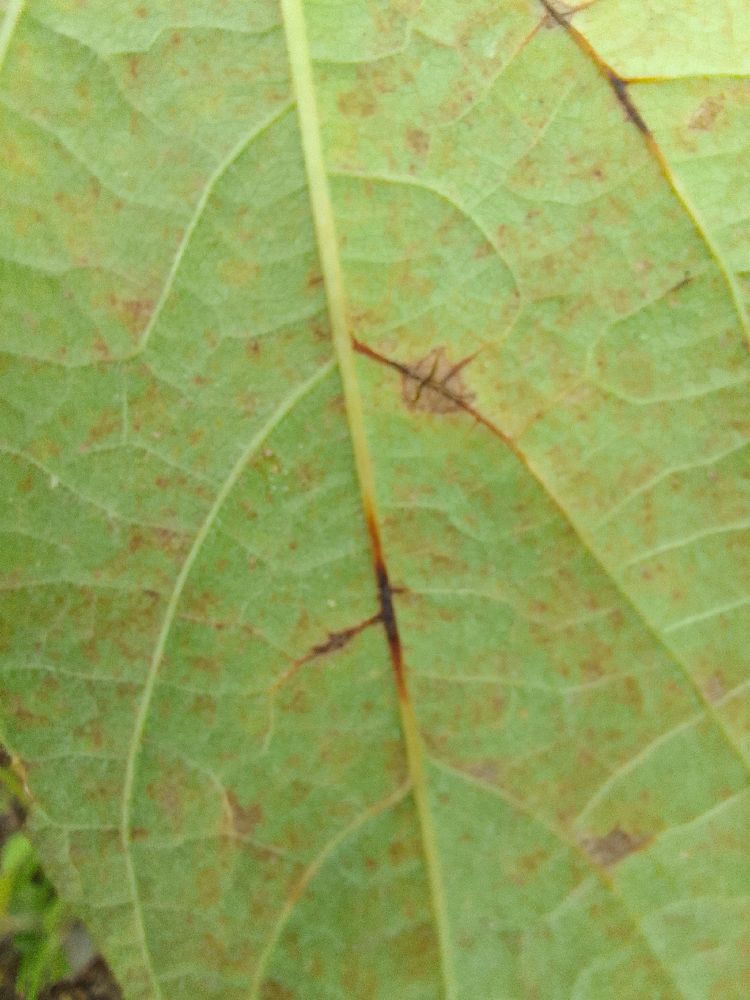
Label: anthracnose